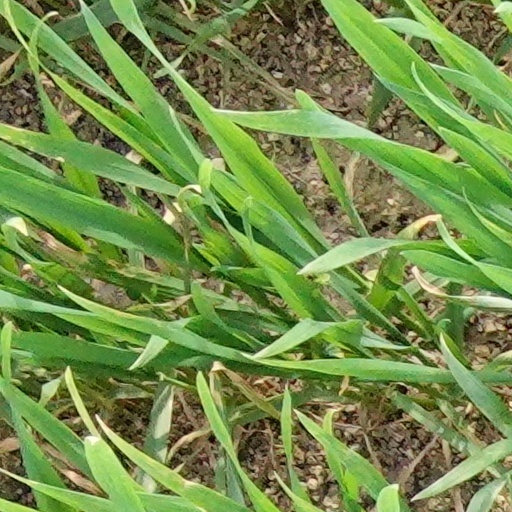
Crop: wheat